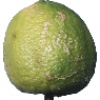
Label: Limes 1